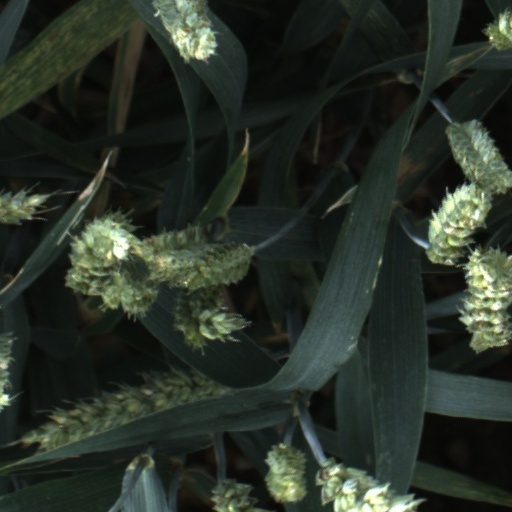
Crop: wheat